World Wide Web

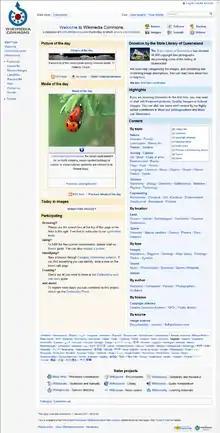
A screenshot of the home page of Wikimedia Commons

A "web page" (also written as "webpage") is a document that is suitable for the World Wide Web and web browsers. A web browser displays a web page on a monitor or mobile device.